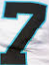
Number: 7